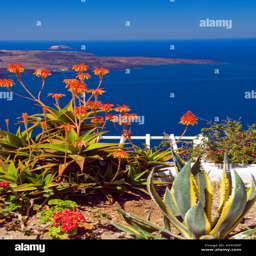
the bright orange flowers of the plant decorate patios